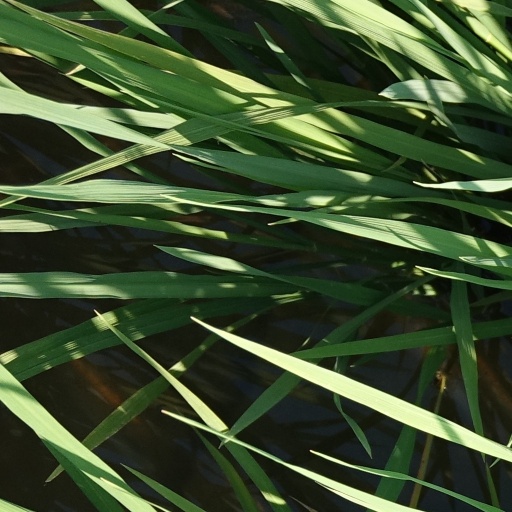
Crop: rice